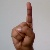
The image shows a hand gesture representing the letter 'D' in Indian Sign Language.